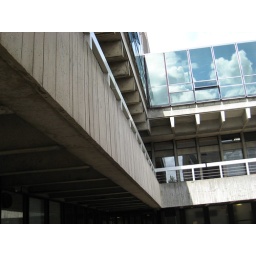
Check the cloud reflection in windows